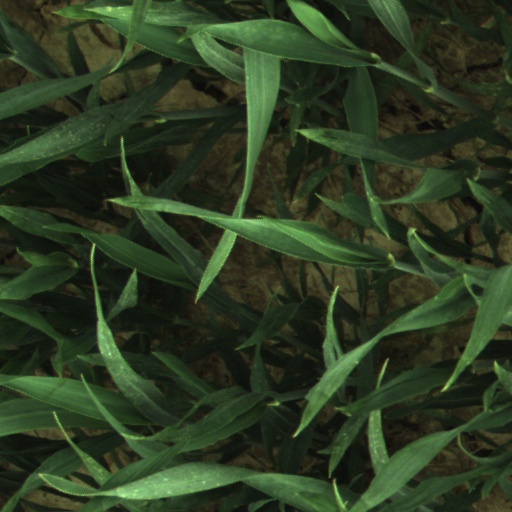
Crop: wheat